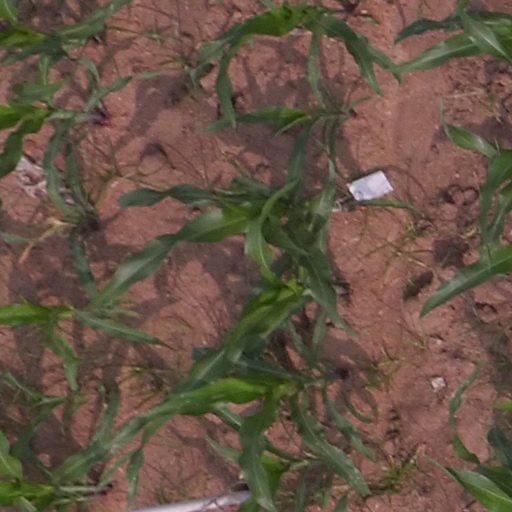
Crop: maize; corn